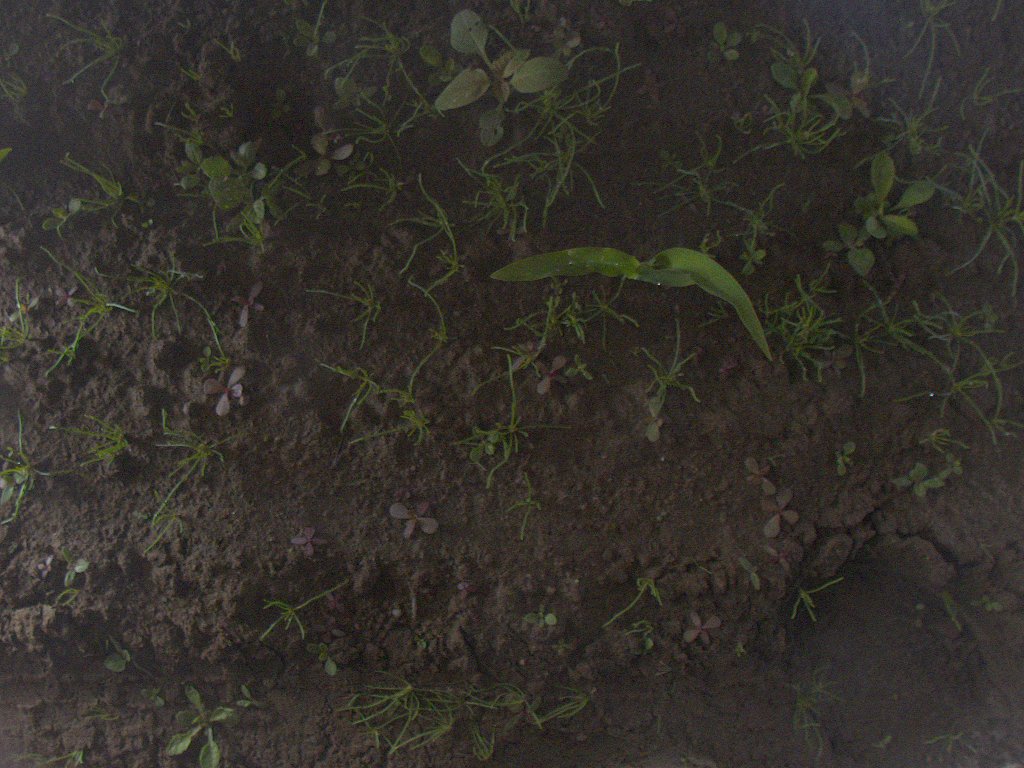
Crop: maize
Objects: maize, stem_maize